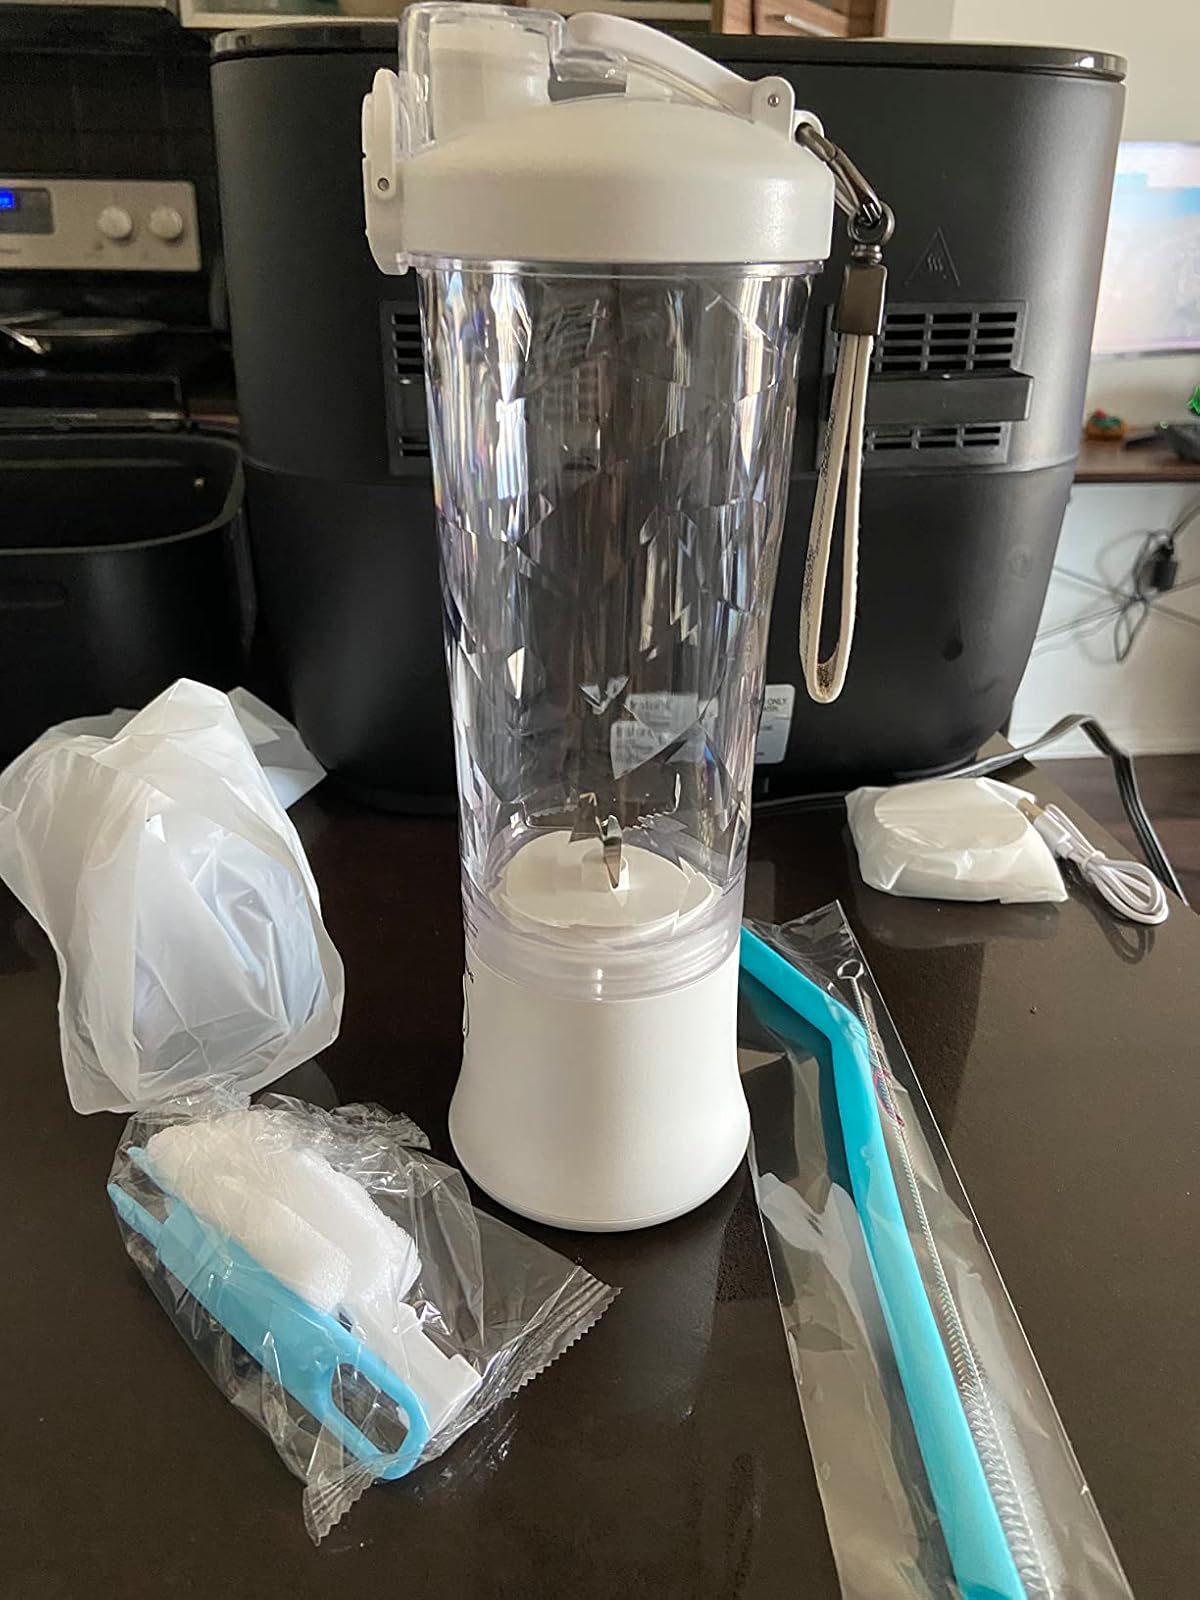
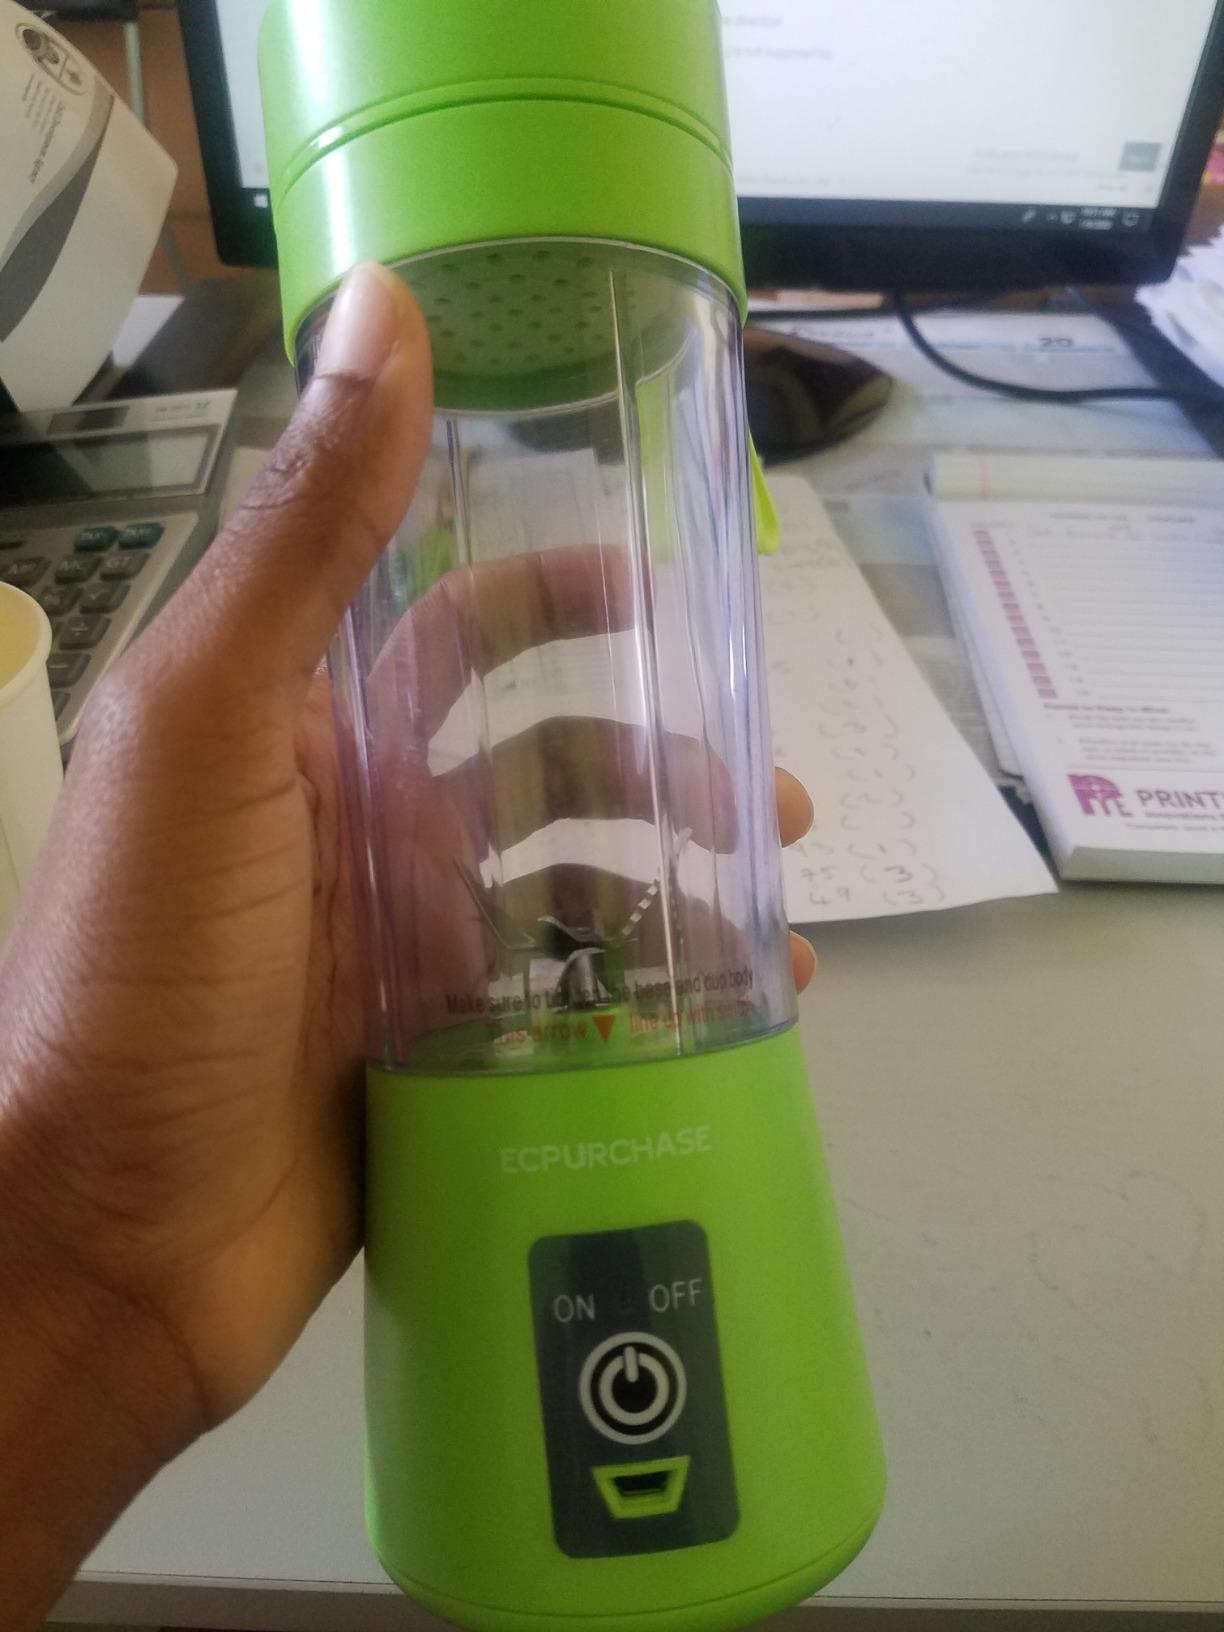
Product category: items_blender
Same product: no